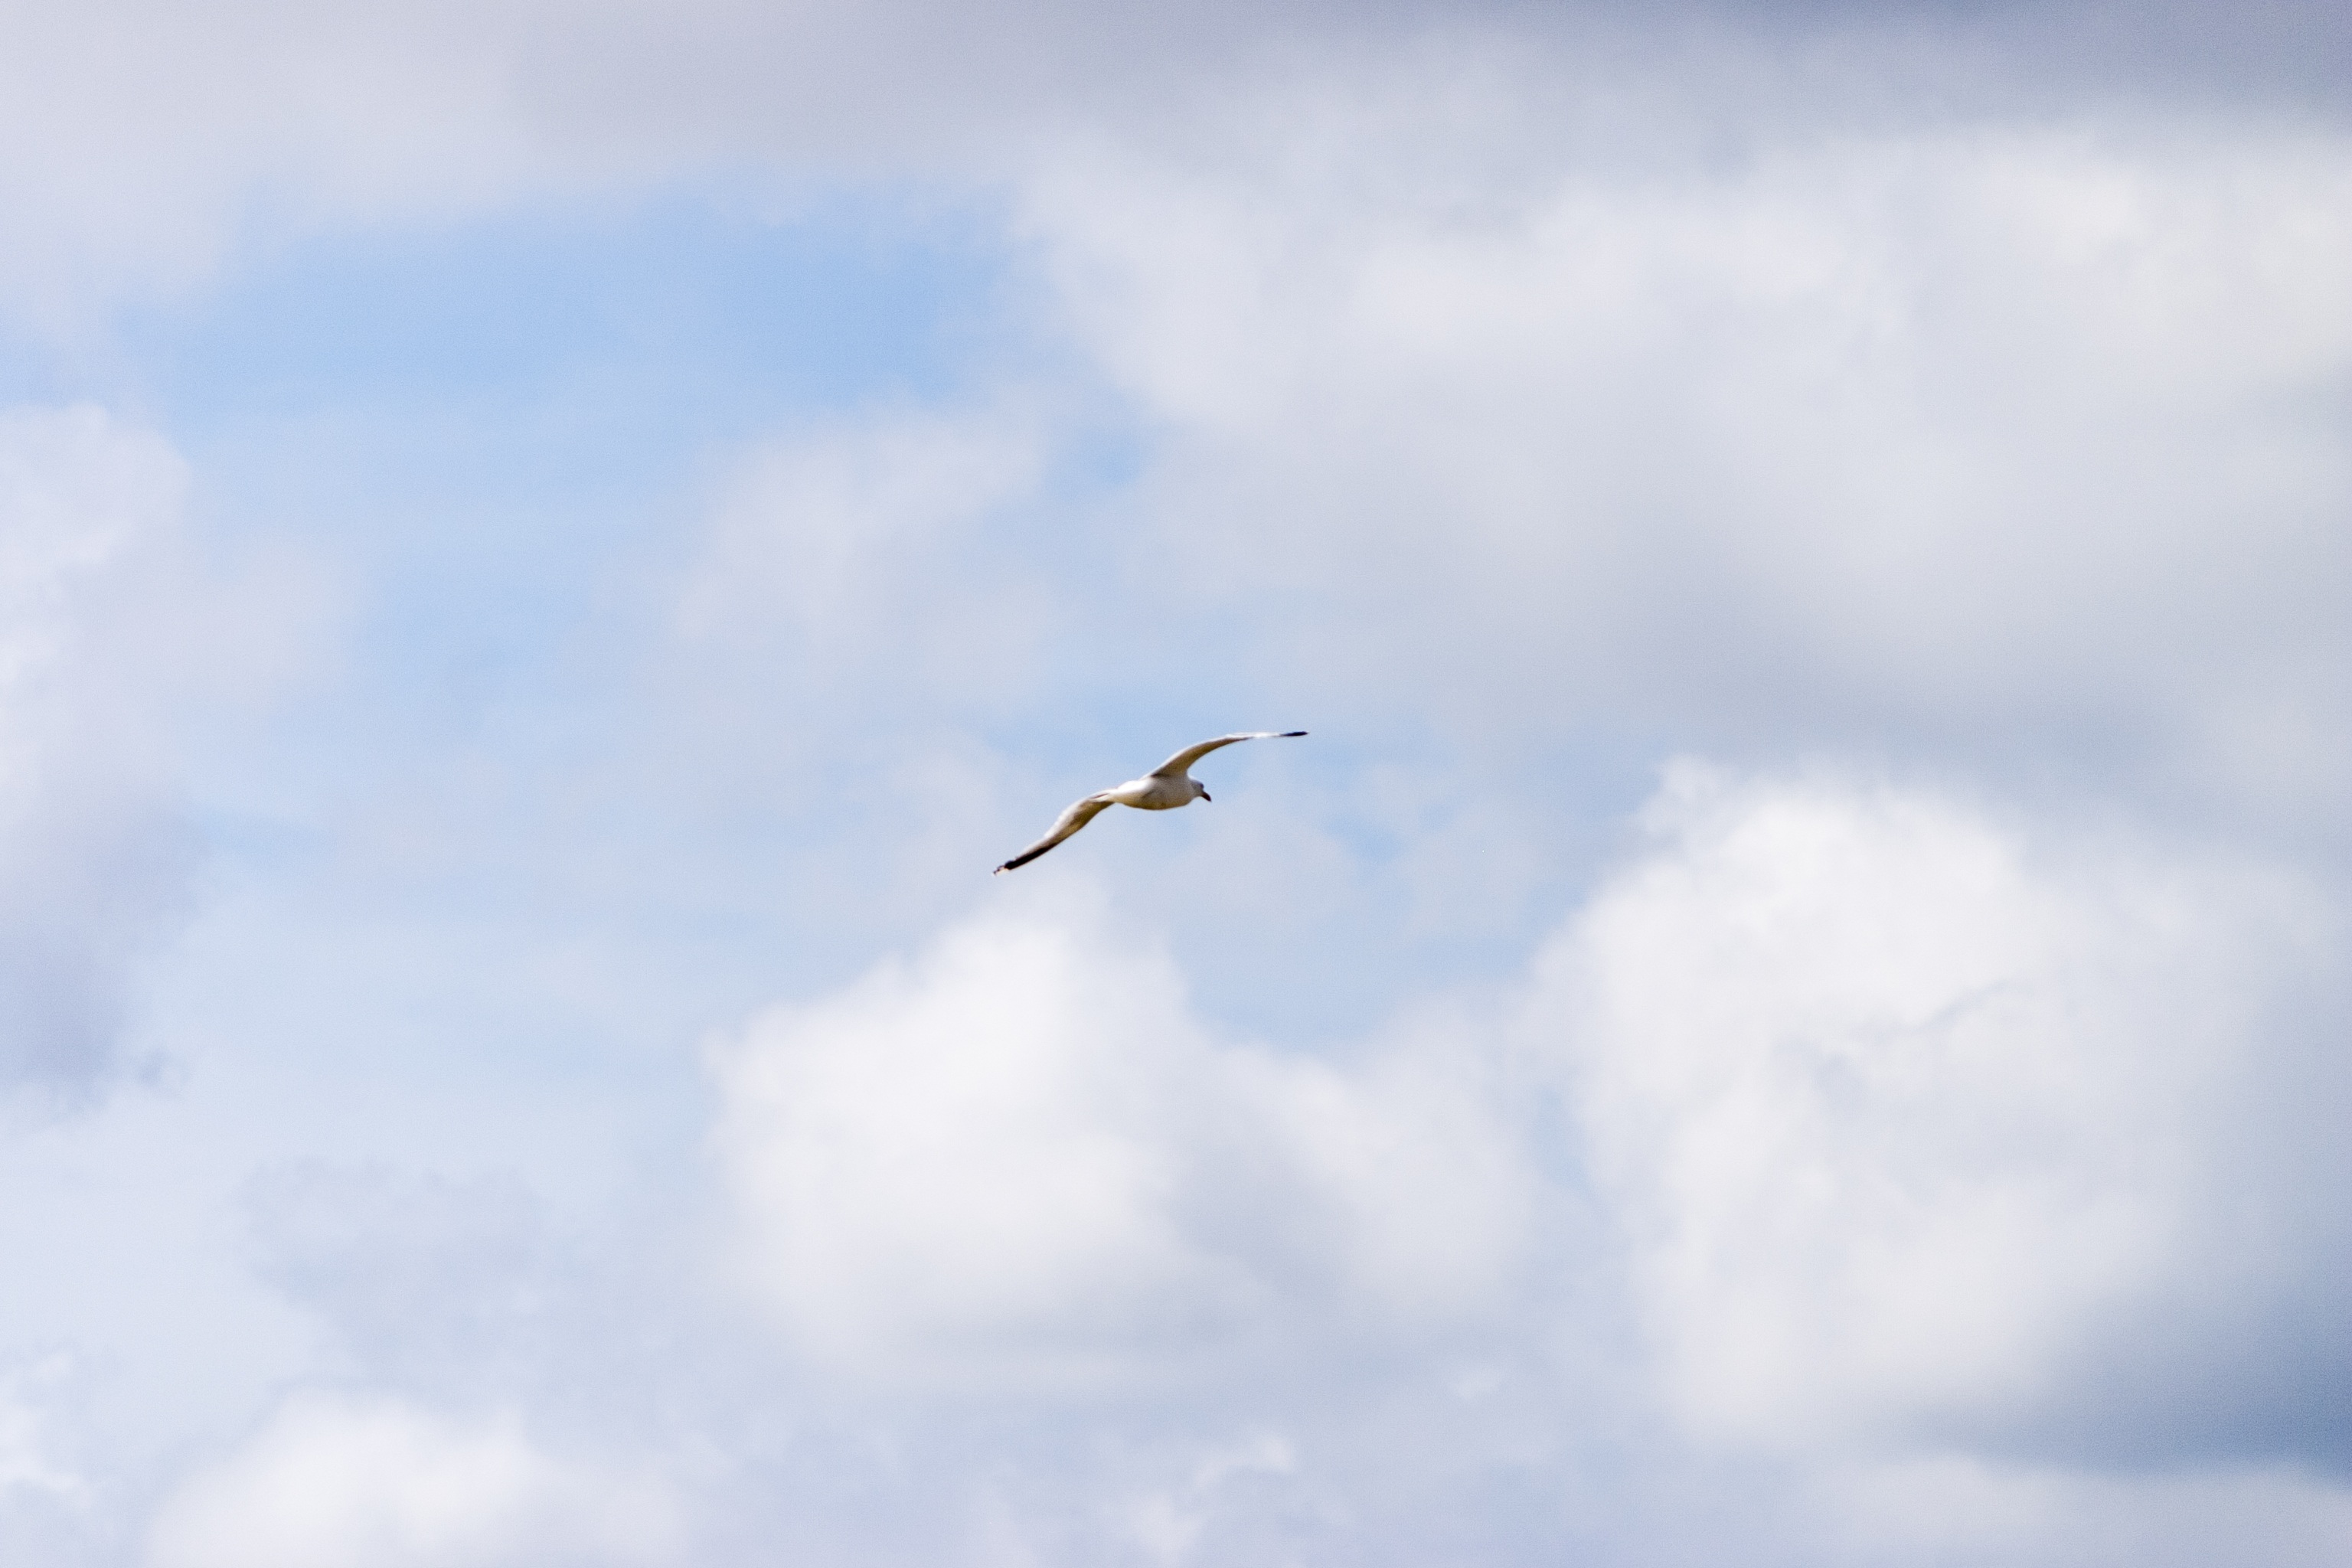
nature, bird, wing, cloud, sky, animal, seabird, fly, seagull, gull, flight, bird of prey, clouds, vertebrate, summer day, atmosphere of earth